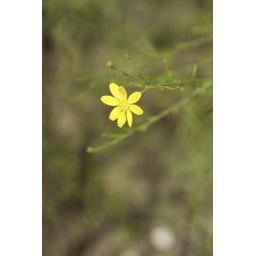
A single yellow wild Biden flower in Texas.